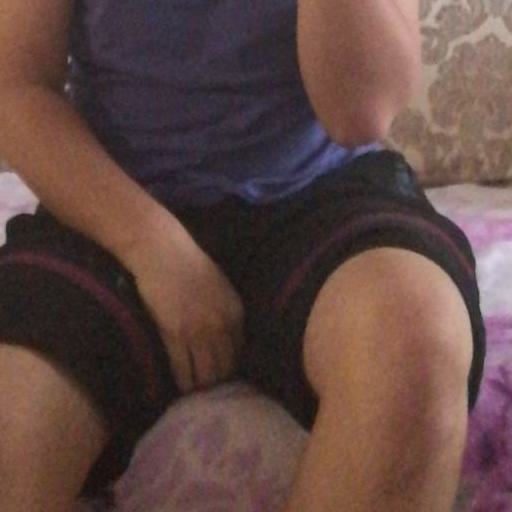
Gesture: no_gesture